Anton Ewald

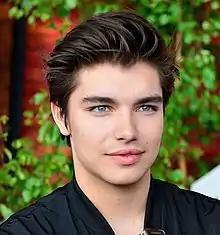
Anton Ewald in 2013

Anton Kim Ewald (born 7 August 1993) is a Swedish singer and dancer. He has participated in Melodifestivalen several times as both a background dancer and singer.